Alphonsus (crater)

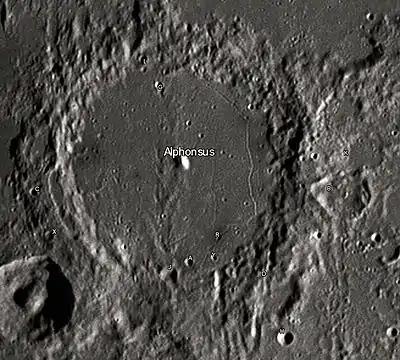
Alphonsus crater and its satellite craters taken from Earth in 2012 at the University of Hertfordshire's Bayfordbury Observatory with the telescopes Meade LX200 14" and Lumenera Skynyx 2-1

By convention these features are identified on lunar maps by placing the letter on the side of the crater midpoint that is closest to Alphonsus.